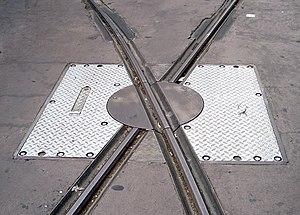
Translohr est le nom du tramway sur pneumatiques développé par la société Lohr Industrie puis par la société NTL. Il s'agit d'un système de transport guidé assujetti à suivre sur la totalité de son parcours une trajectoire déterminée, ce qui le distingue des véhicules routiers tels que le TVR de Bombardier.